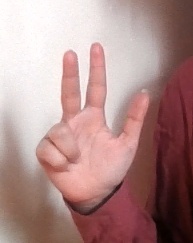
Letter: al